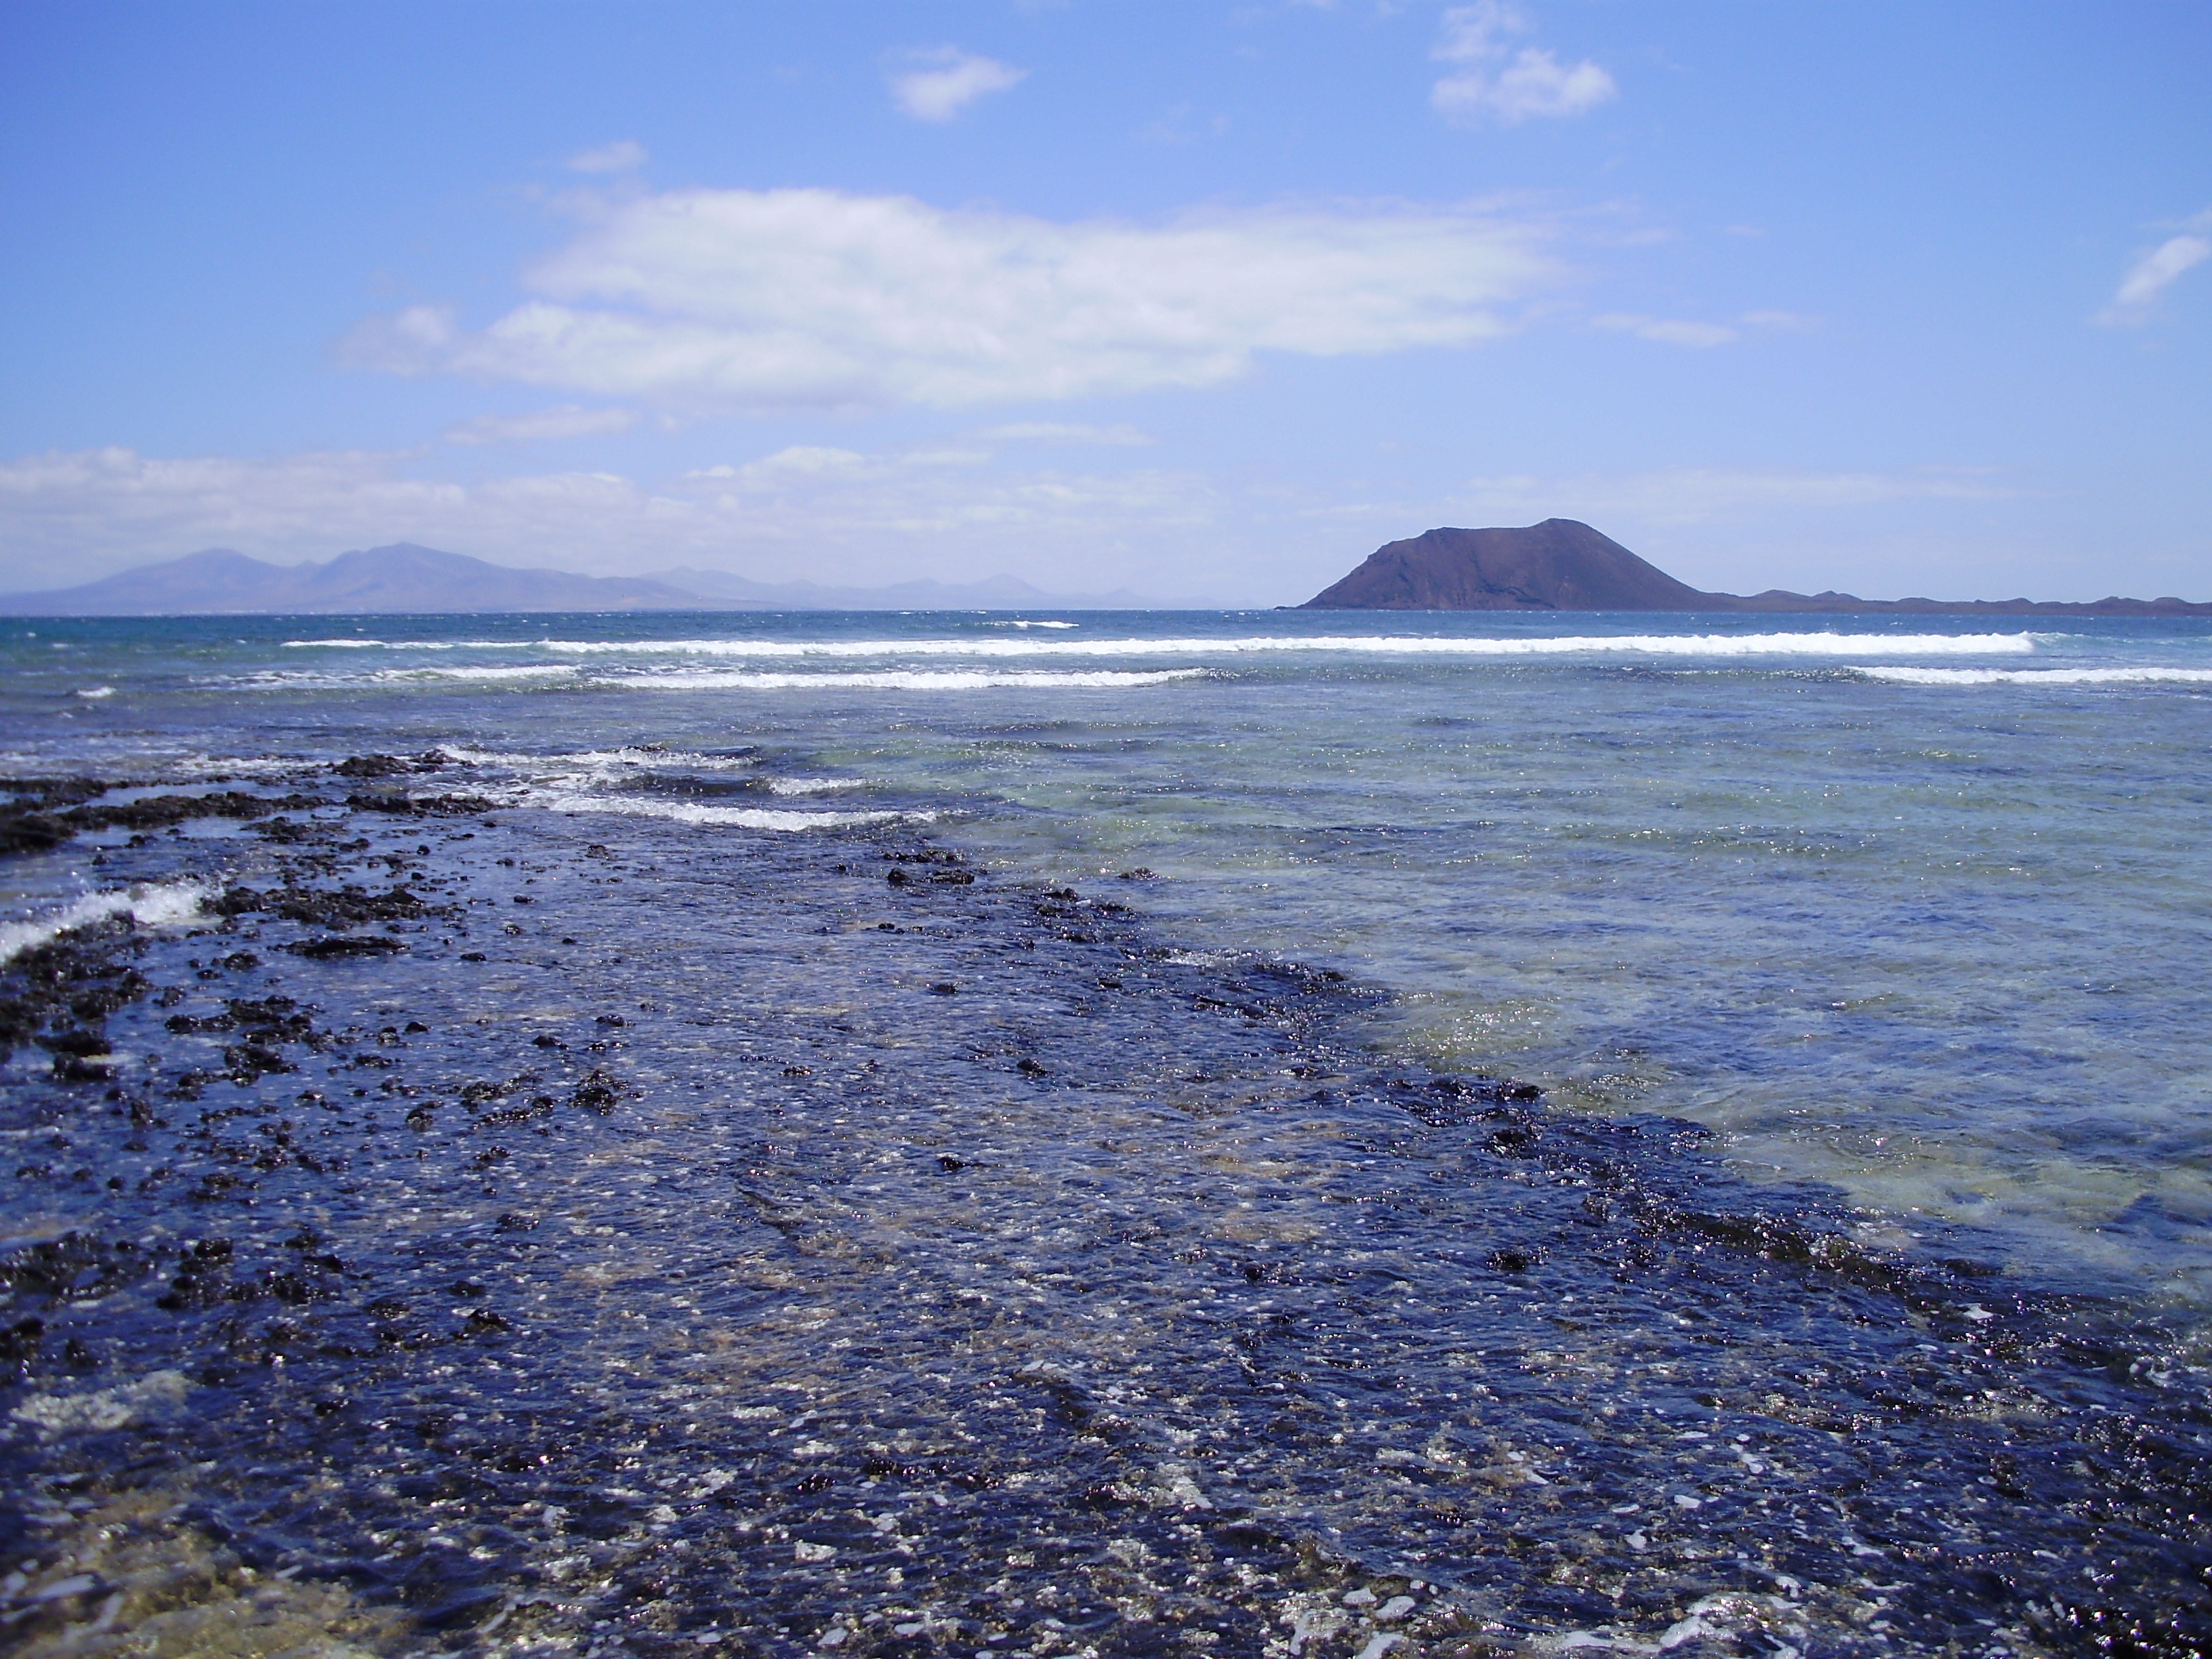
beach, landscape, sea, coast, water, nature, ocean, horizon, shore, wave, summer, natural, bay, terrain, body of water, spain, islands, cape, fuerteventura, canary, arctic ocean, wind wave